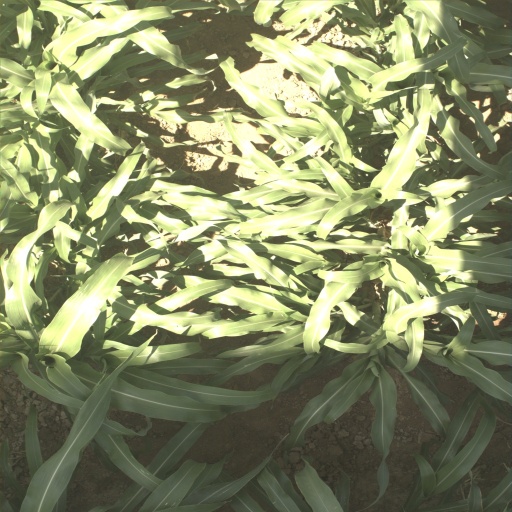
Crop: sorghum